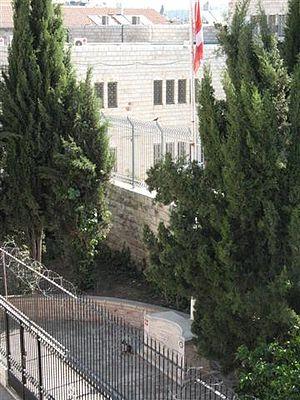
Jérusalem, le drapeau de l'Ordre de Malte flotte sur le Mémorial Wilhelm II, rue Muristan.